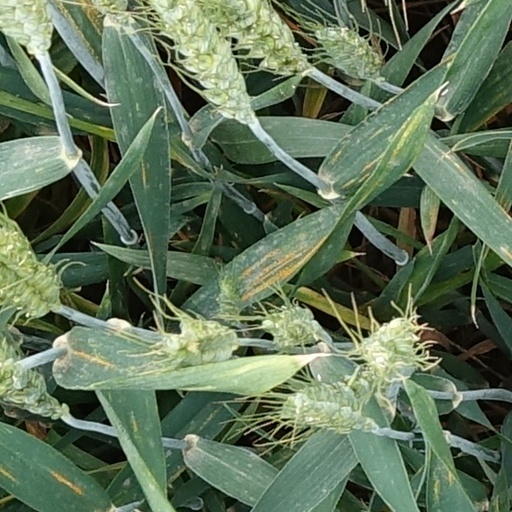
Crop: wheat